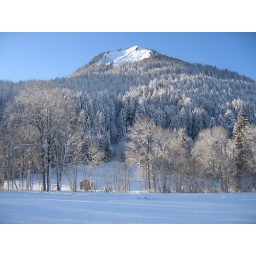
We cross over the street and are immediately in winter wonder land.